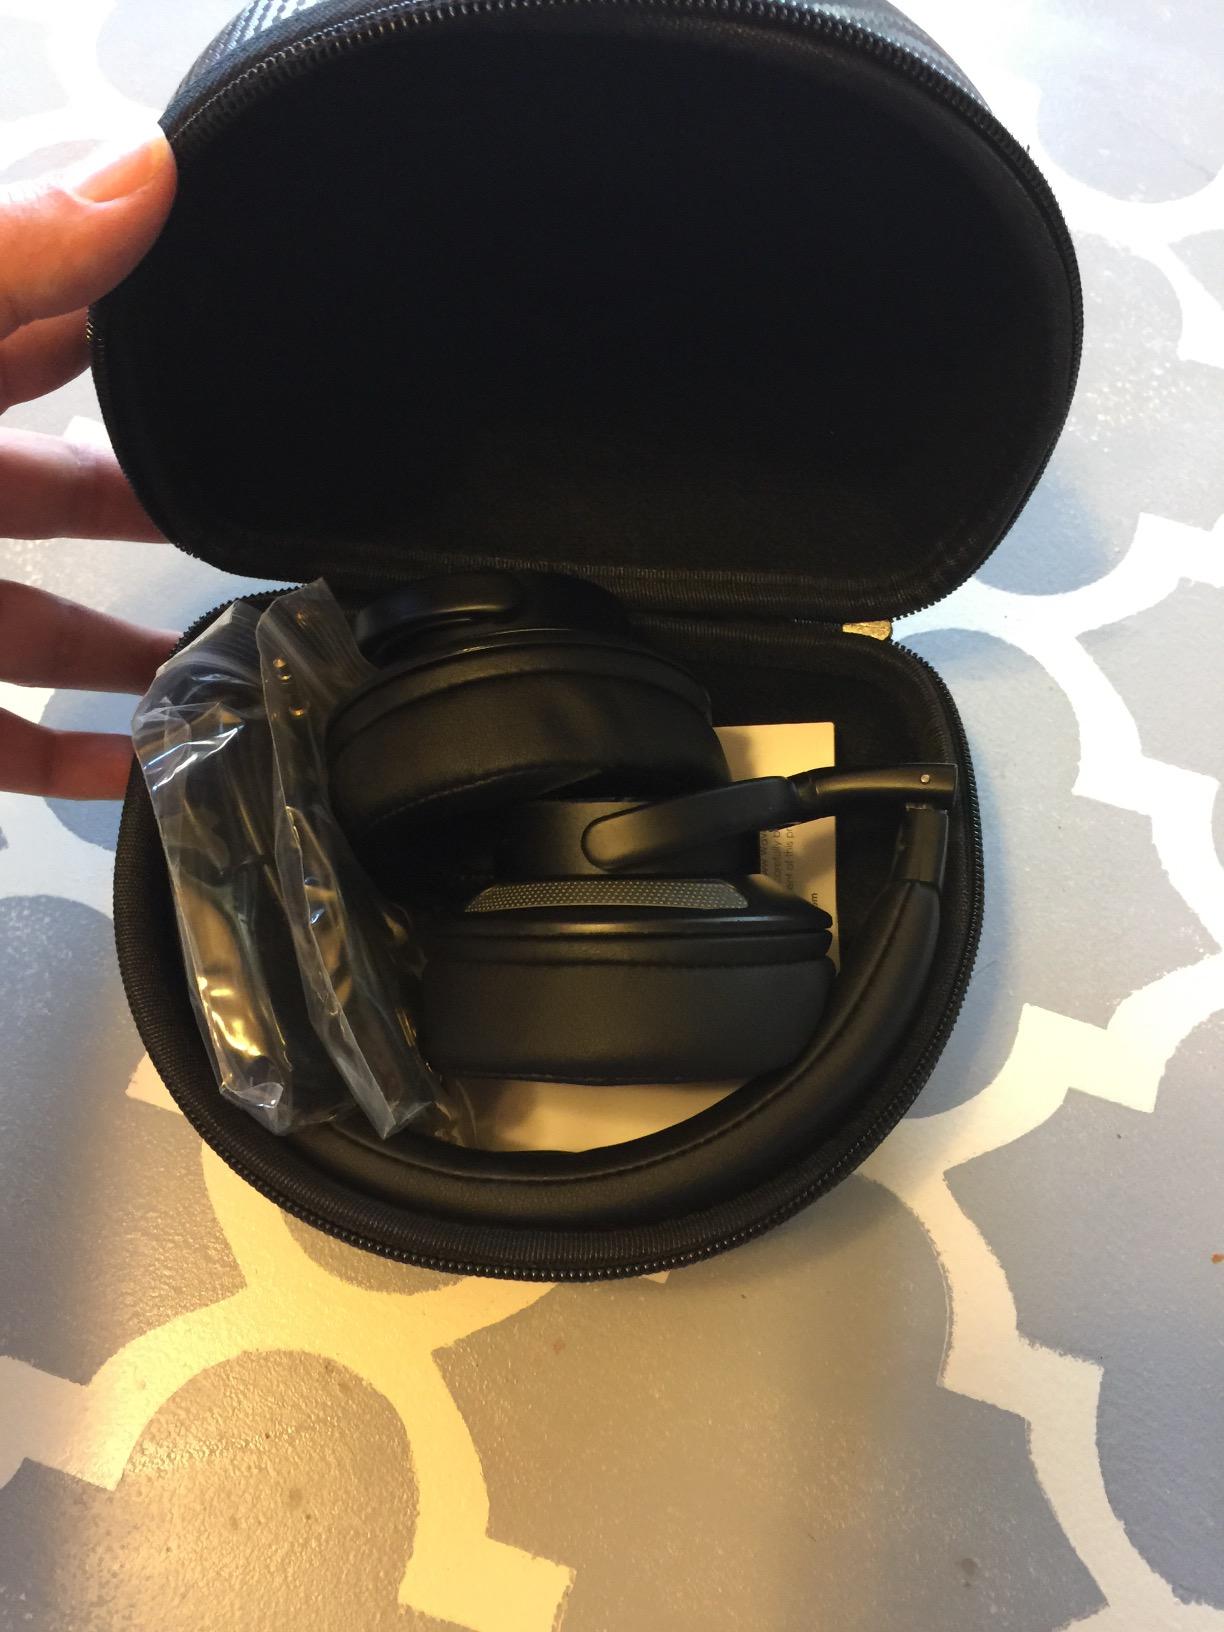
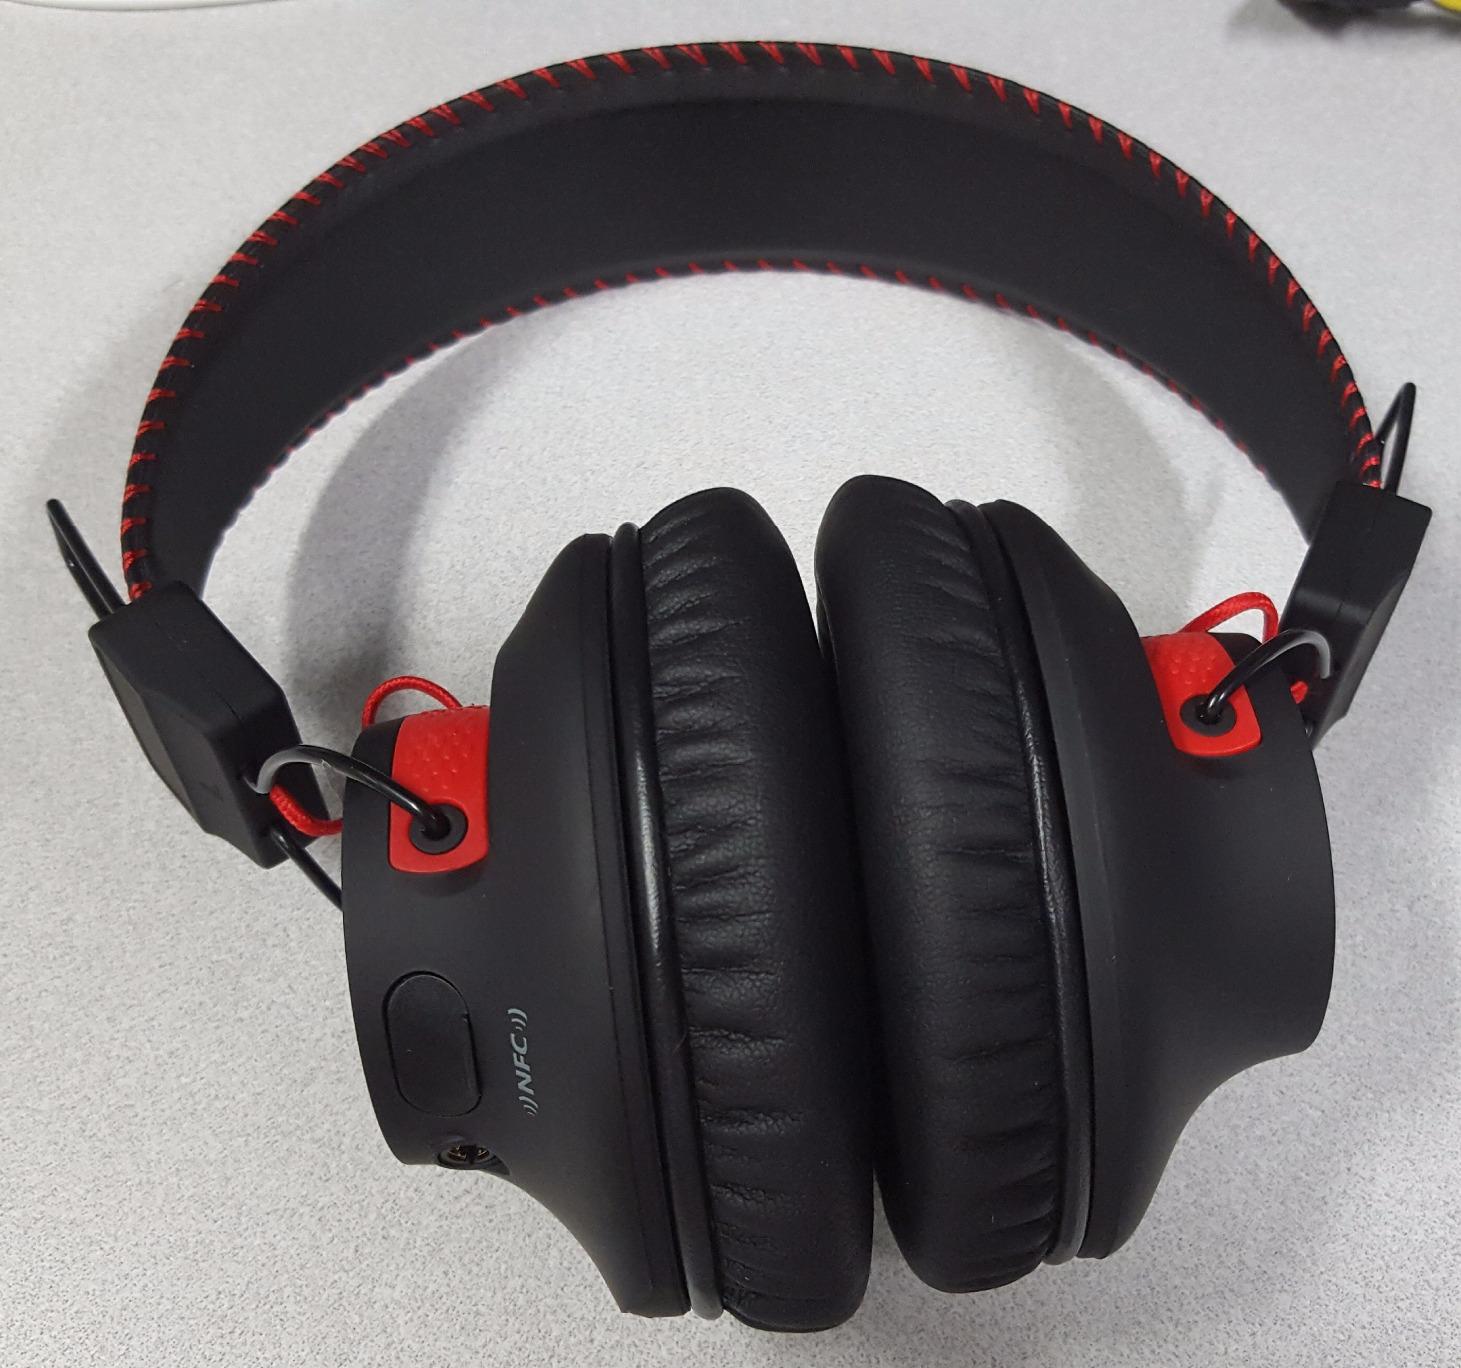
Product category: headphones
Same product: no